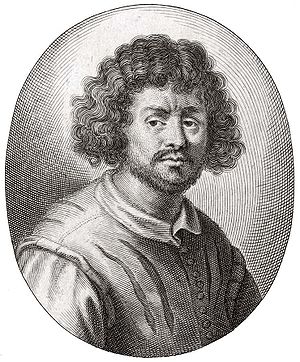
Claude Lorrain
Claude Lorrain egentlig Claude Gellée var en fransk landskabsmaler og raderer.